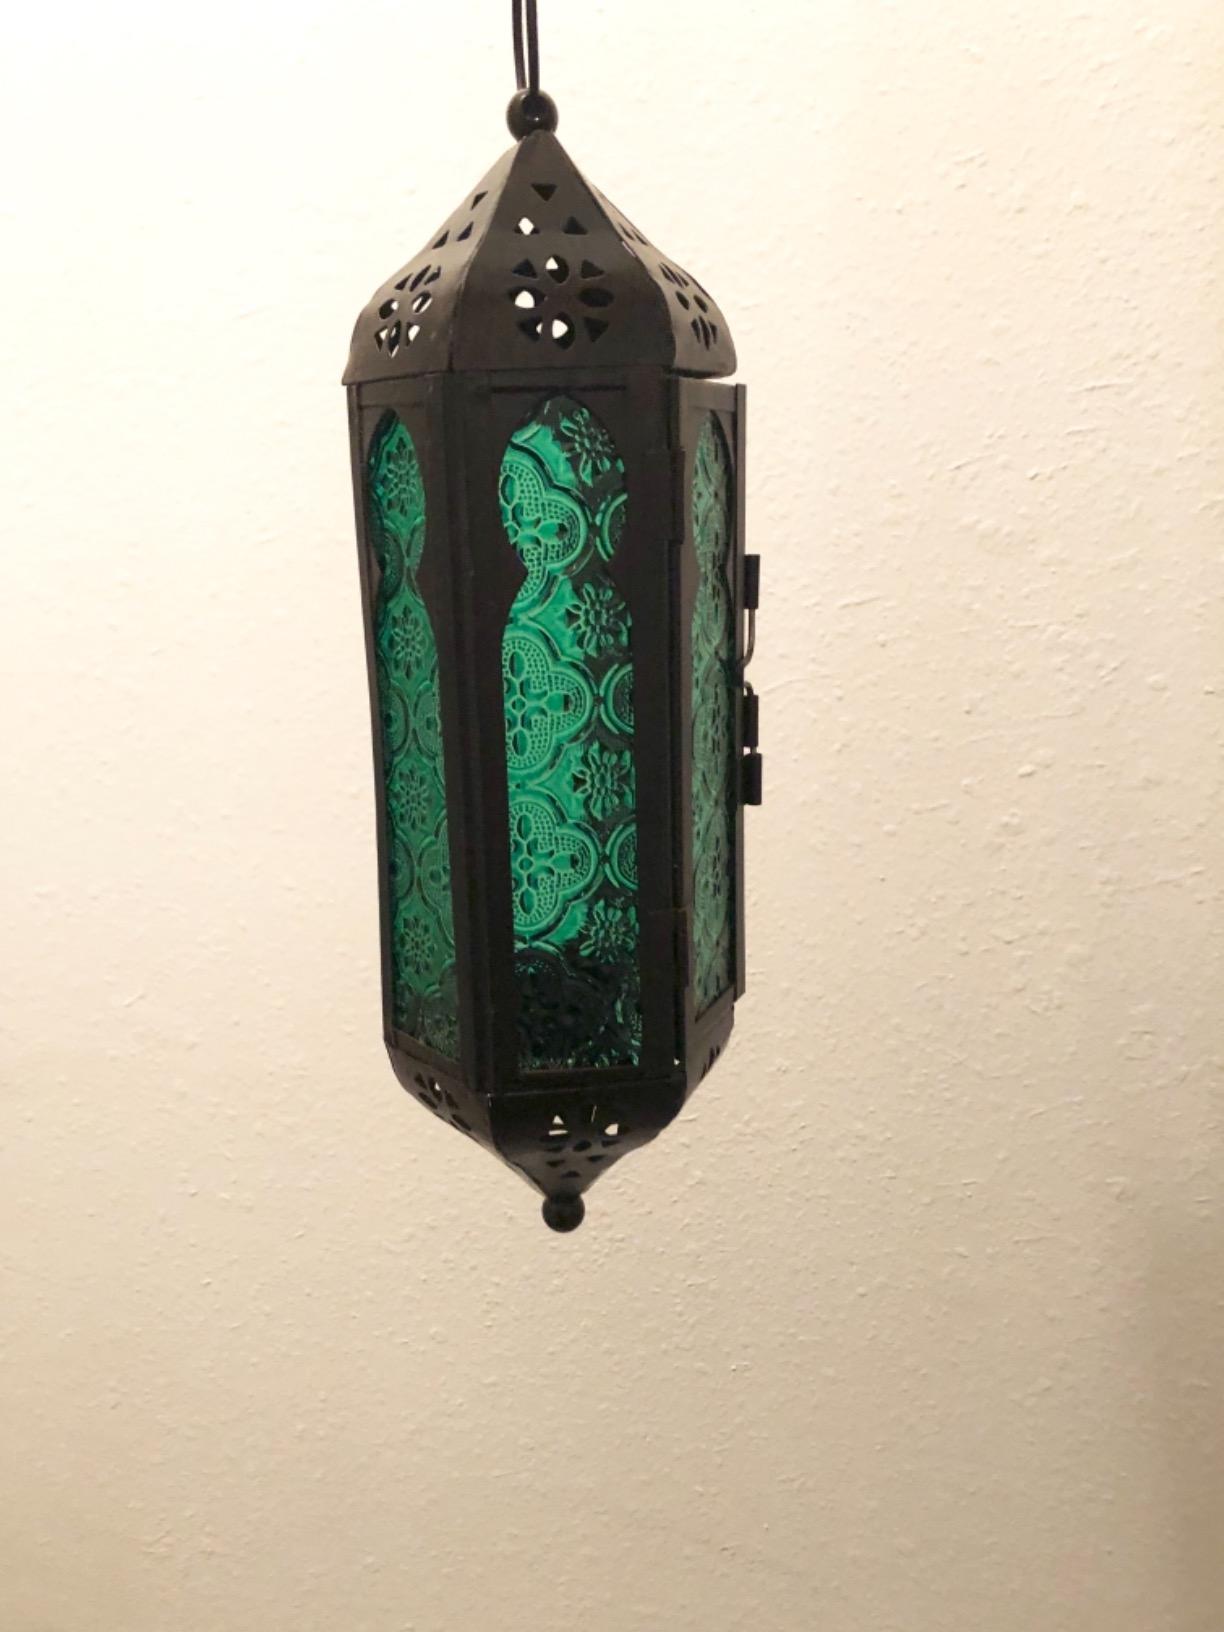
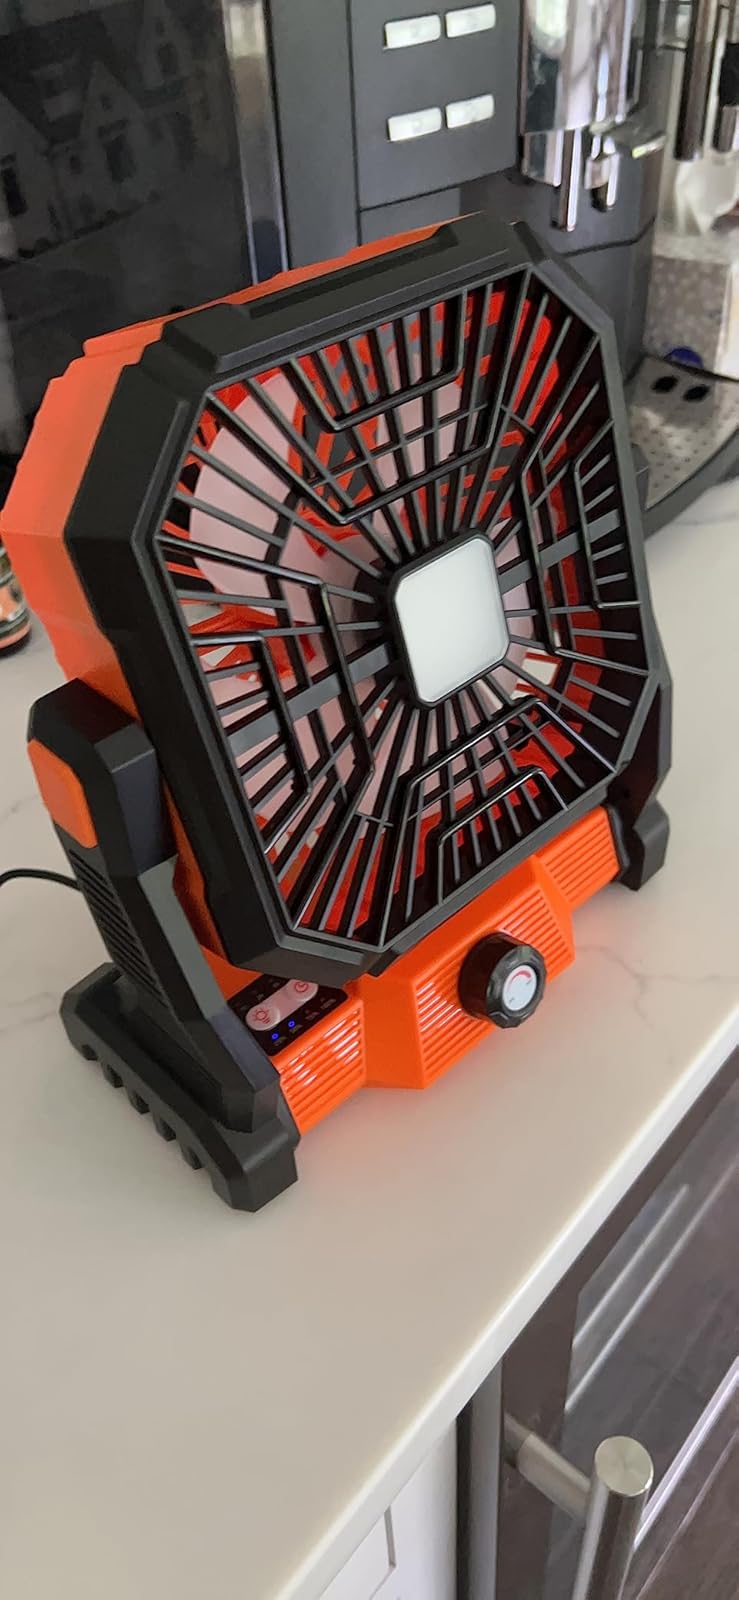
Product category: lantern
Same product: no